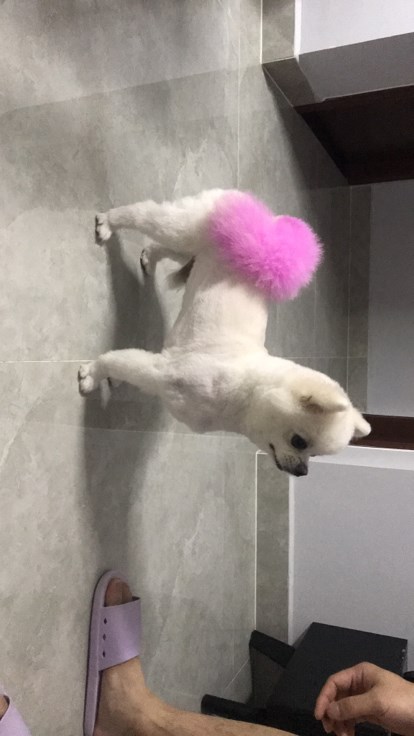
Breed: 1936-n000005-Pomeranian